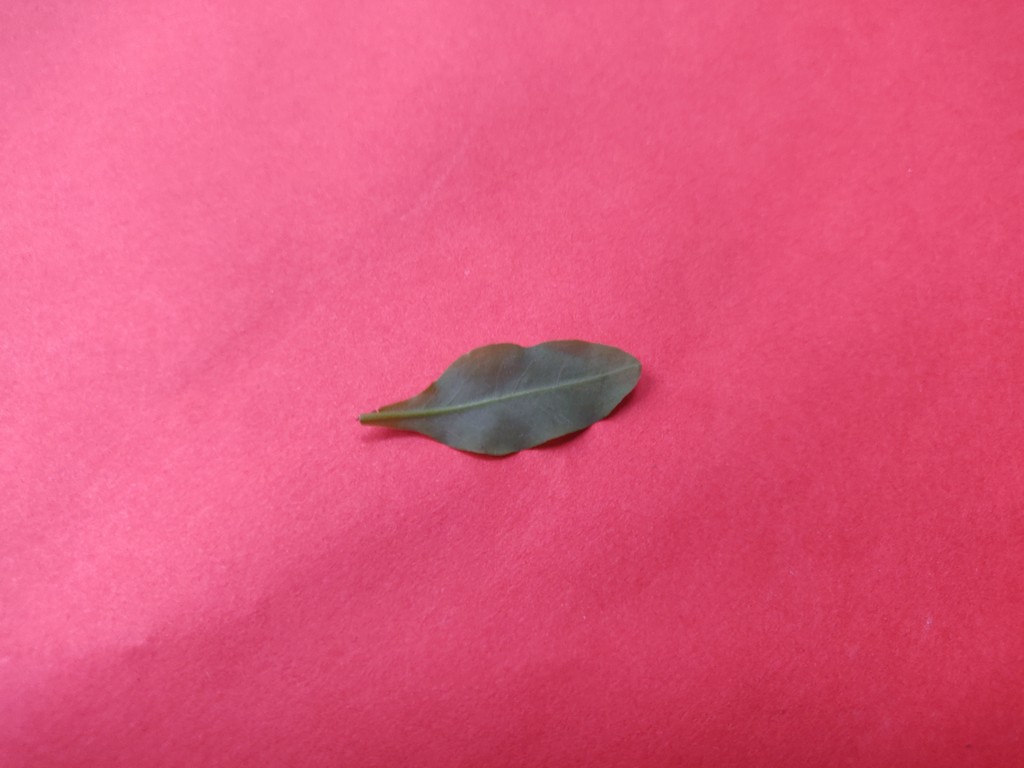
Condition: Healthy
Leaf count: single
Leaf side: back